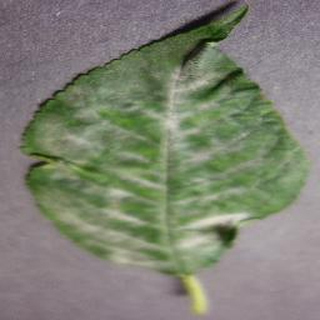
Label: cherry_powdery_mildew